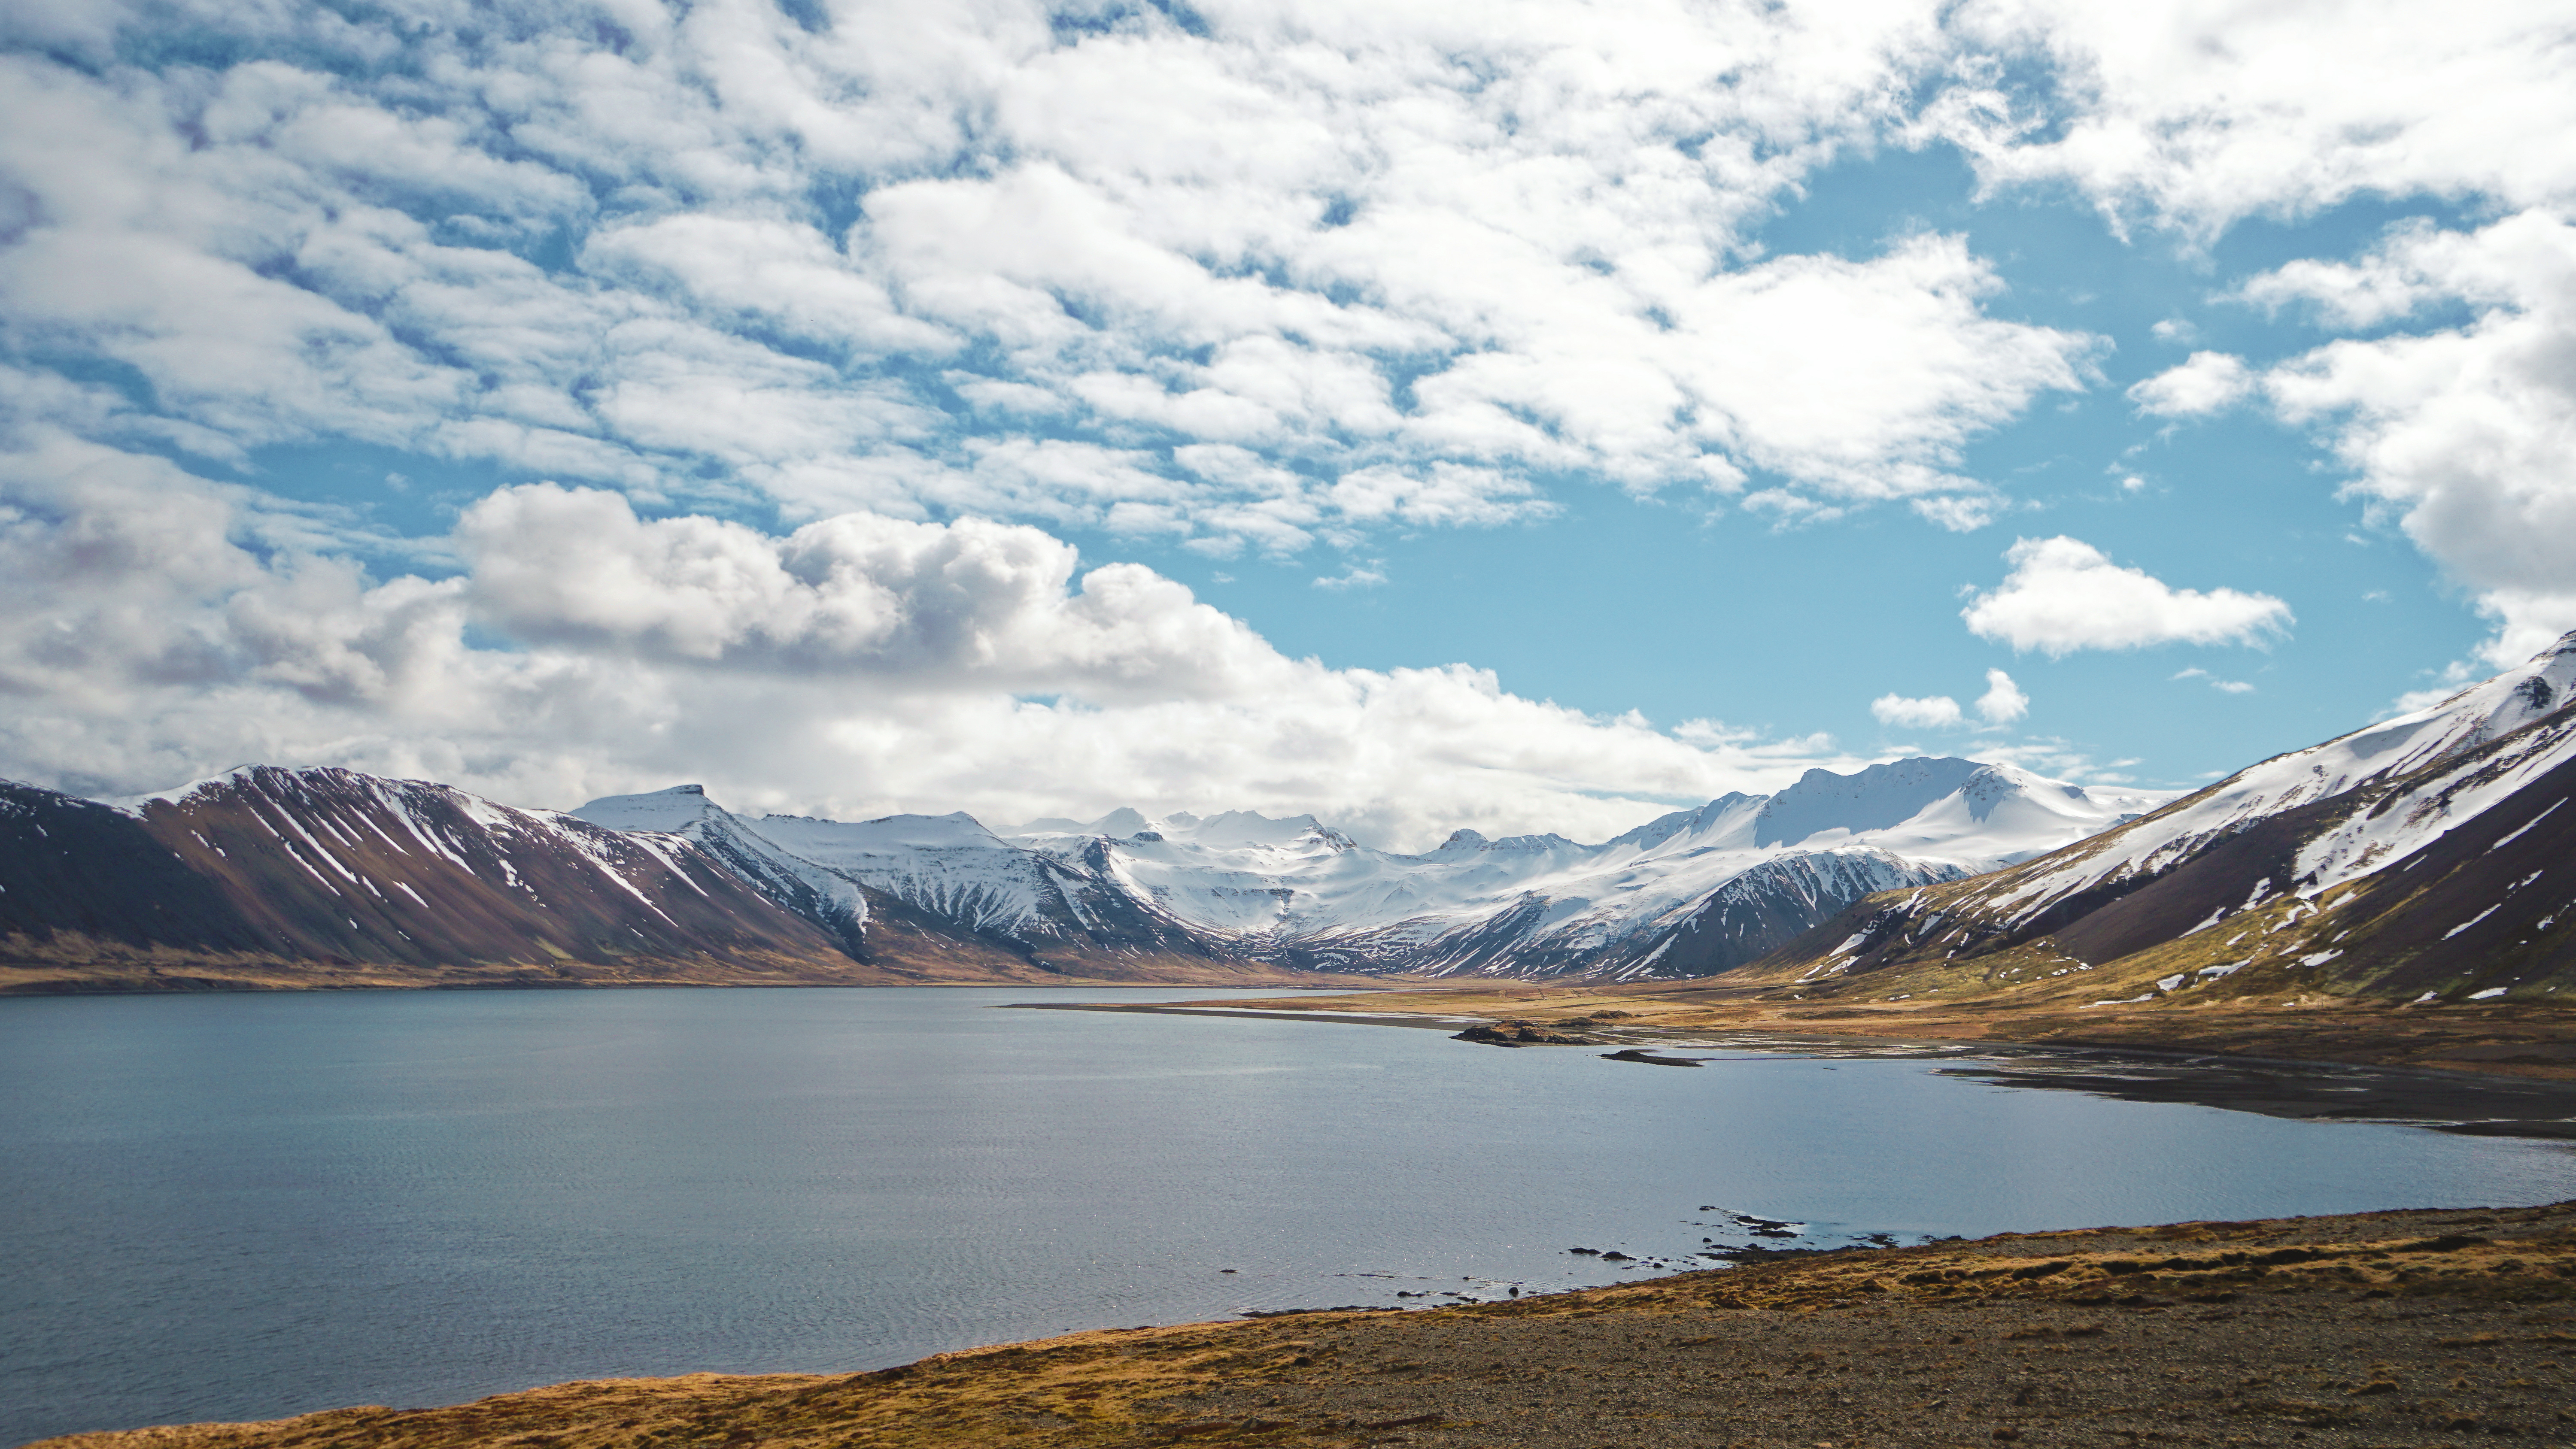
landscape, sea, coast, nature, mountain, snow, cloud, lake, mountain range, reflection, glacier, fjord, reservoir, highland, body of water, alps, fell, loch, landform, geographical feature, mountainous landforms, glacial landform